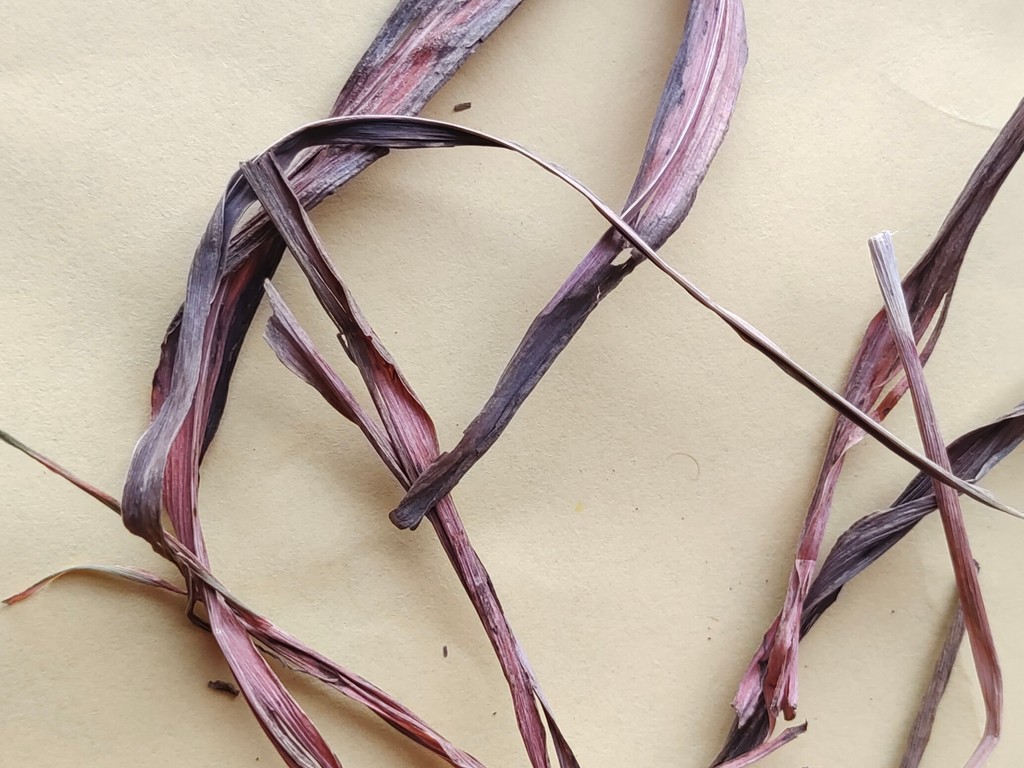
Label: Dried